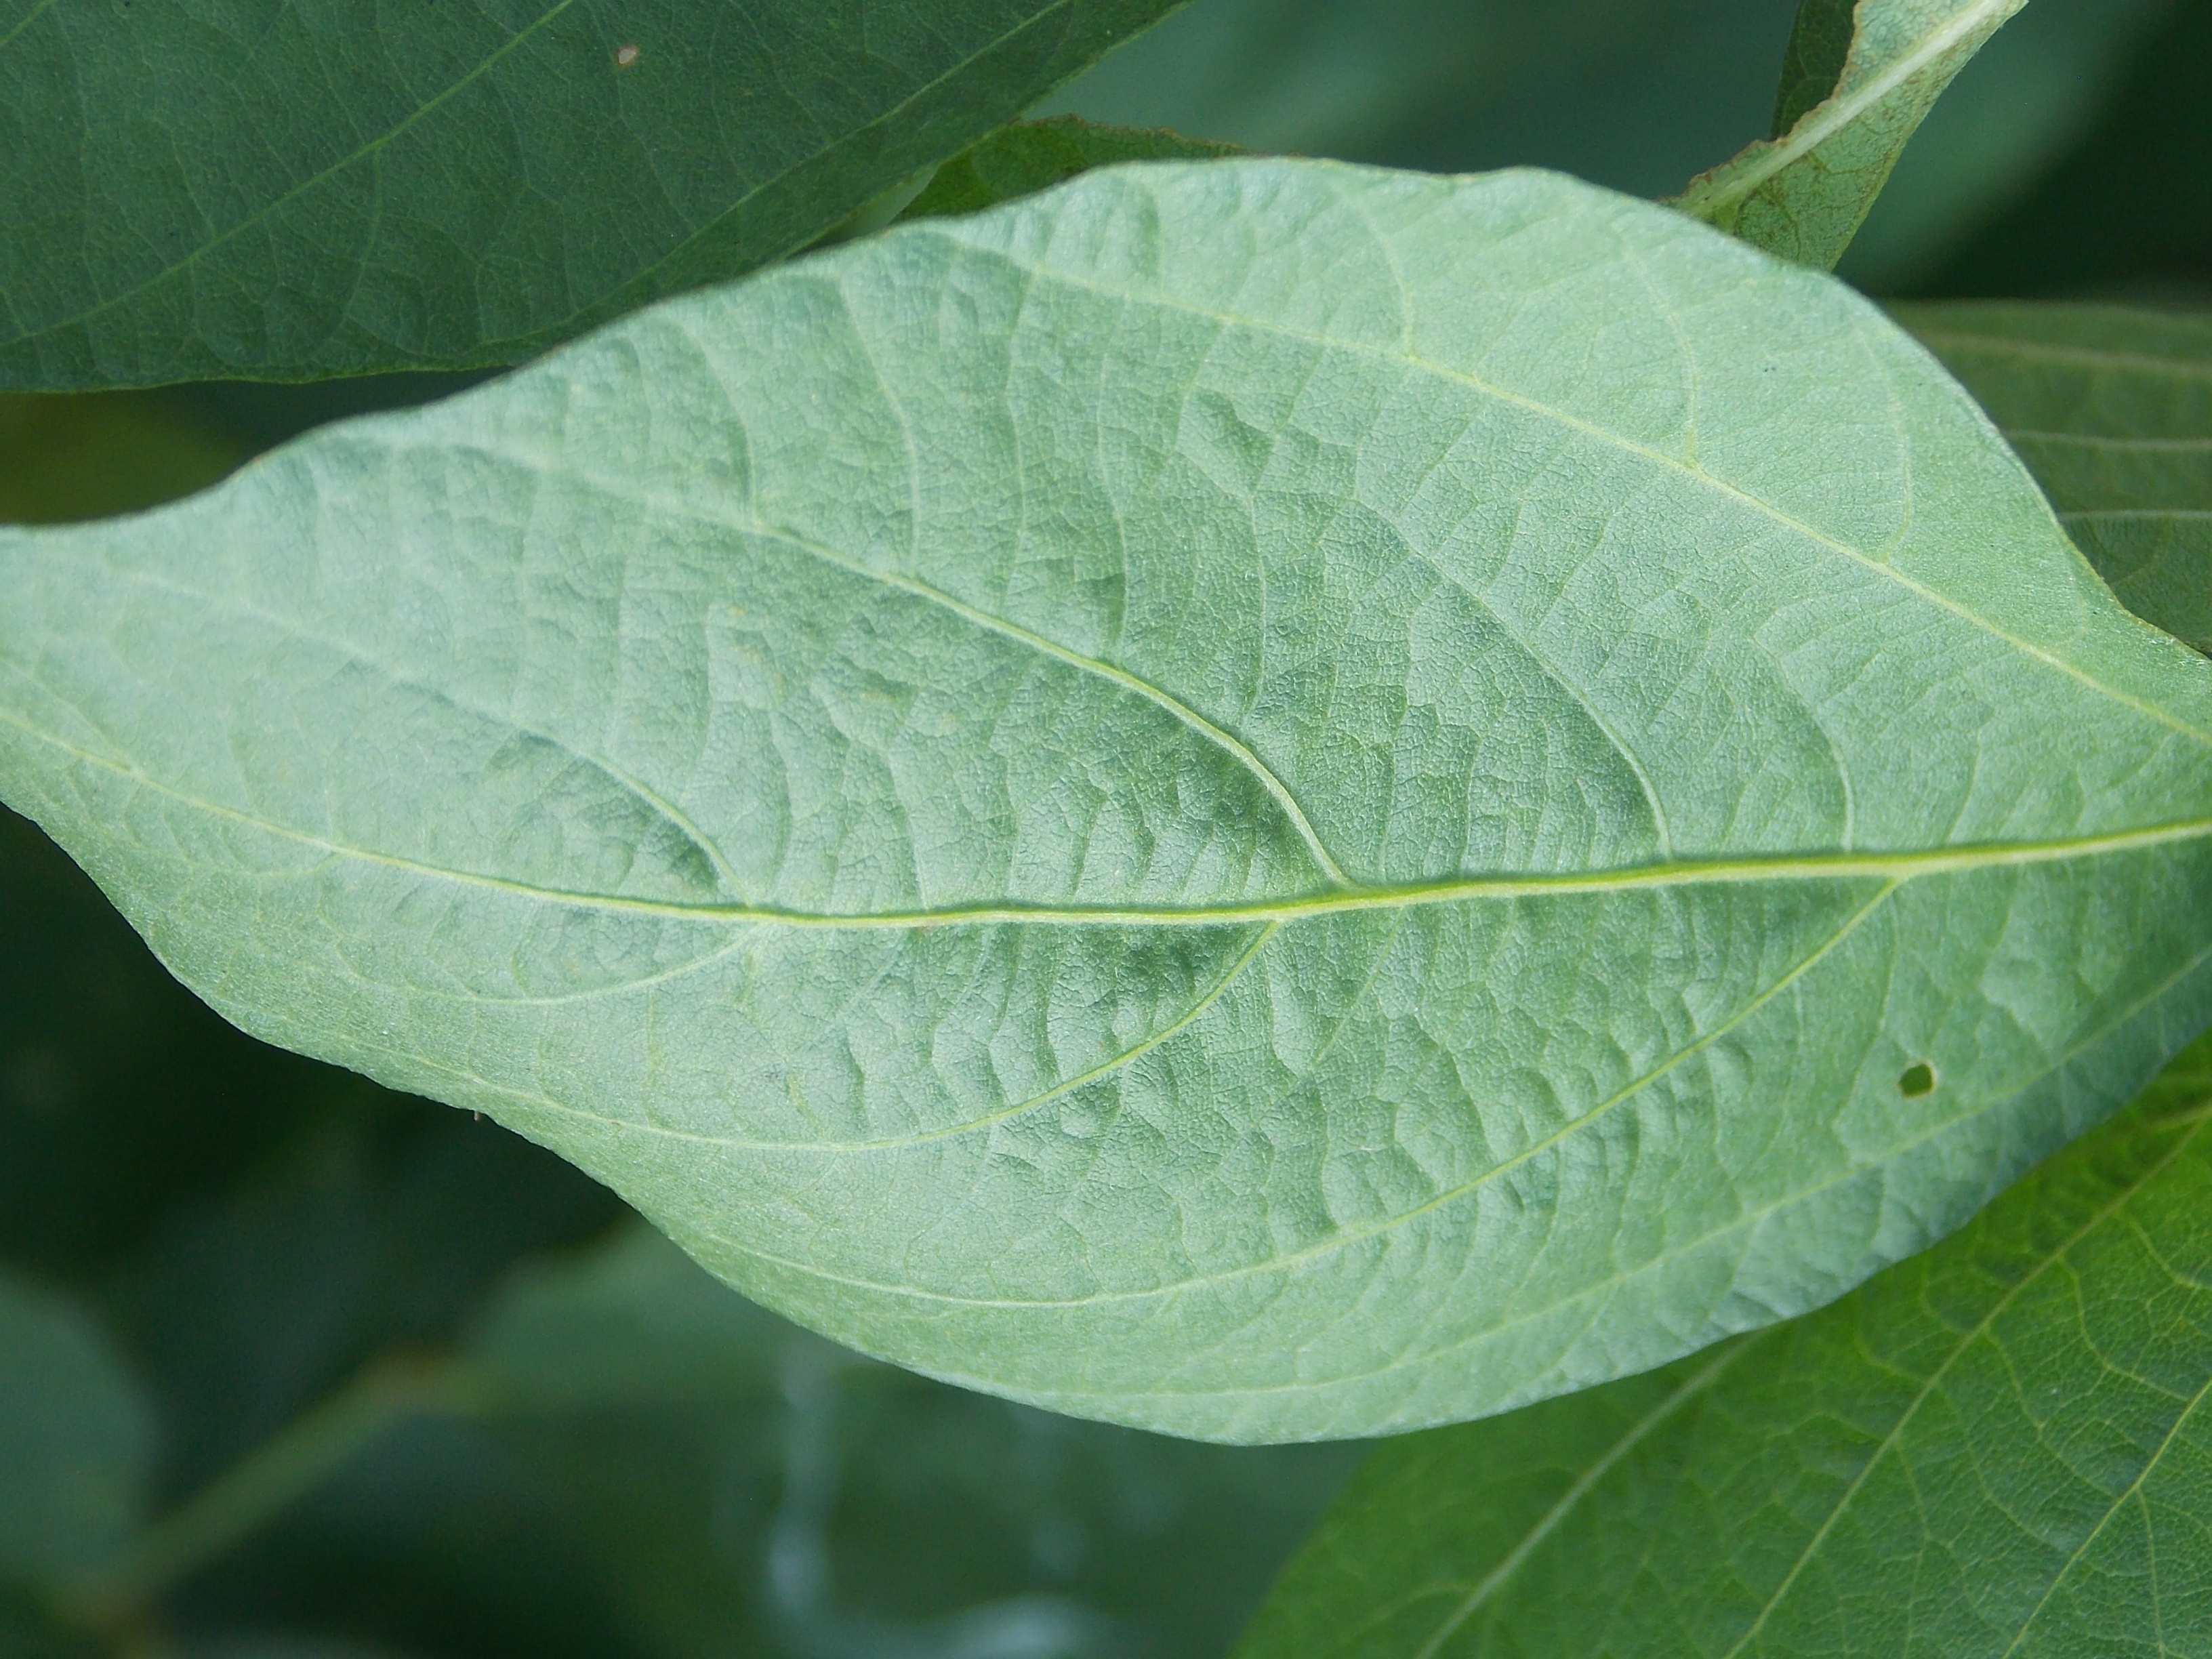
Label: Healthy